Paskapoo Formation

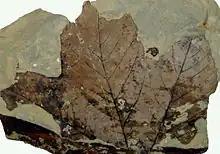
Fossil Platanus leaf from the Paskapoo Formation near Red Deer.

The Paskapoo Formation contains remains of vertebrates, especially mammals, and plants. Material from the following groups of mammals has been reported from the Paskapoo Formation: Multituberculata, Dermoptera, Primates, Carnivora, Condylartha, and Pantodonta, as well as the small, possibly venomous mammal "Bisonalveus". The Paskapoo has also yielded articulated and fragmentary skeletons of freshwater fish, impressions of insect wings and larvae, and shells of freshwater molluscs. An unnamed species of the amphibian "Albanerpeton" is known from the formation, which is the final record of albanerpetontids from North America.